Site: brandenburg
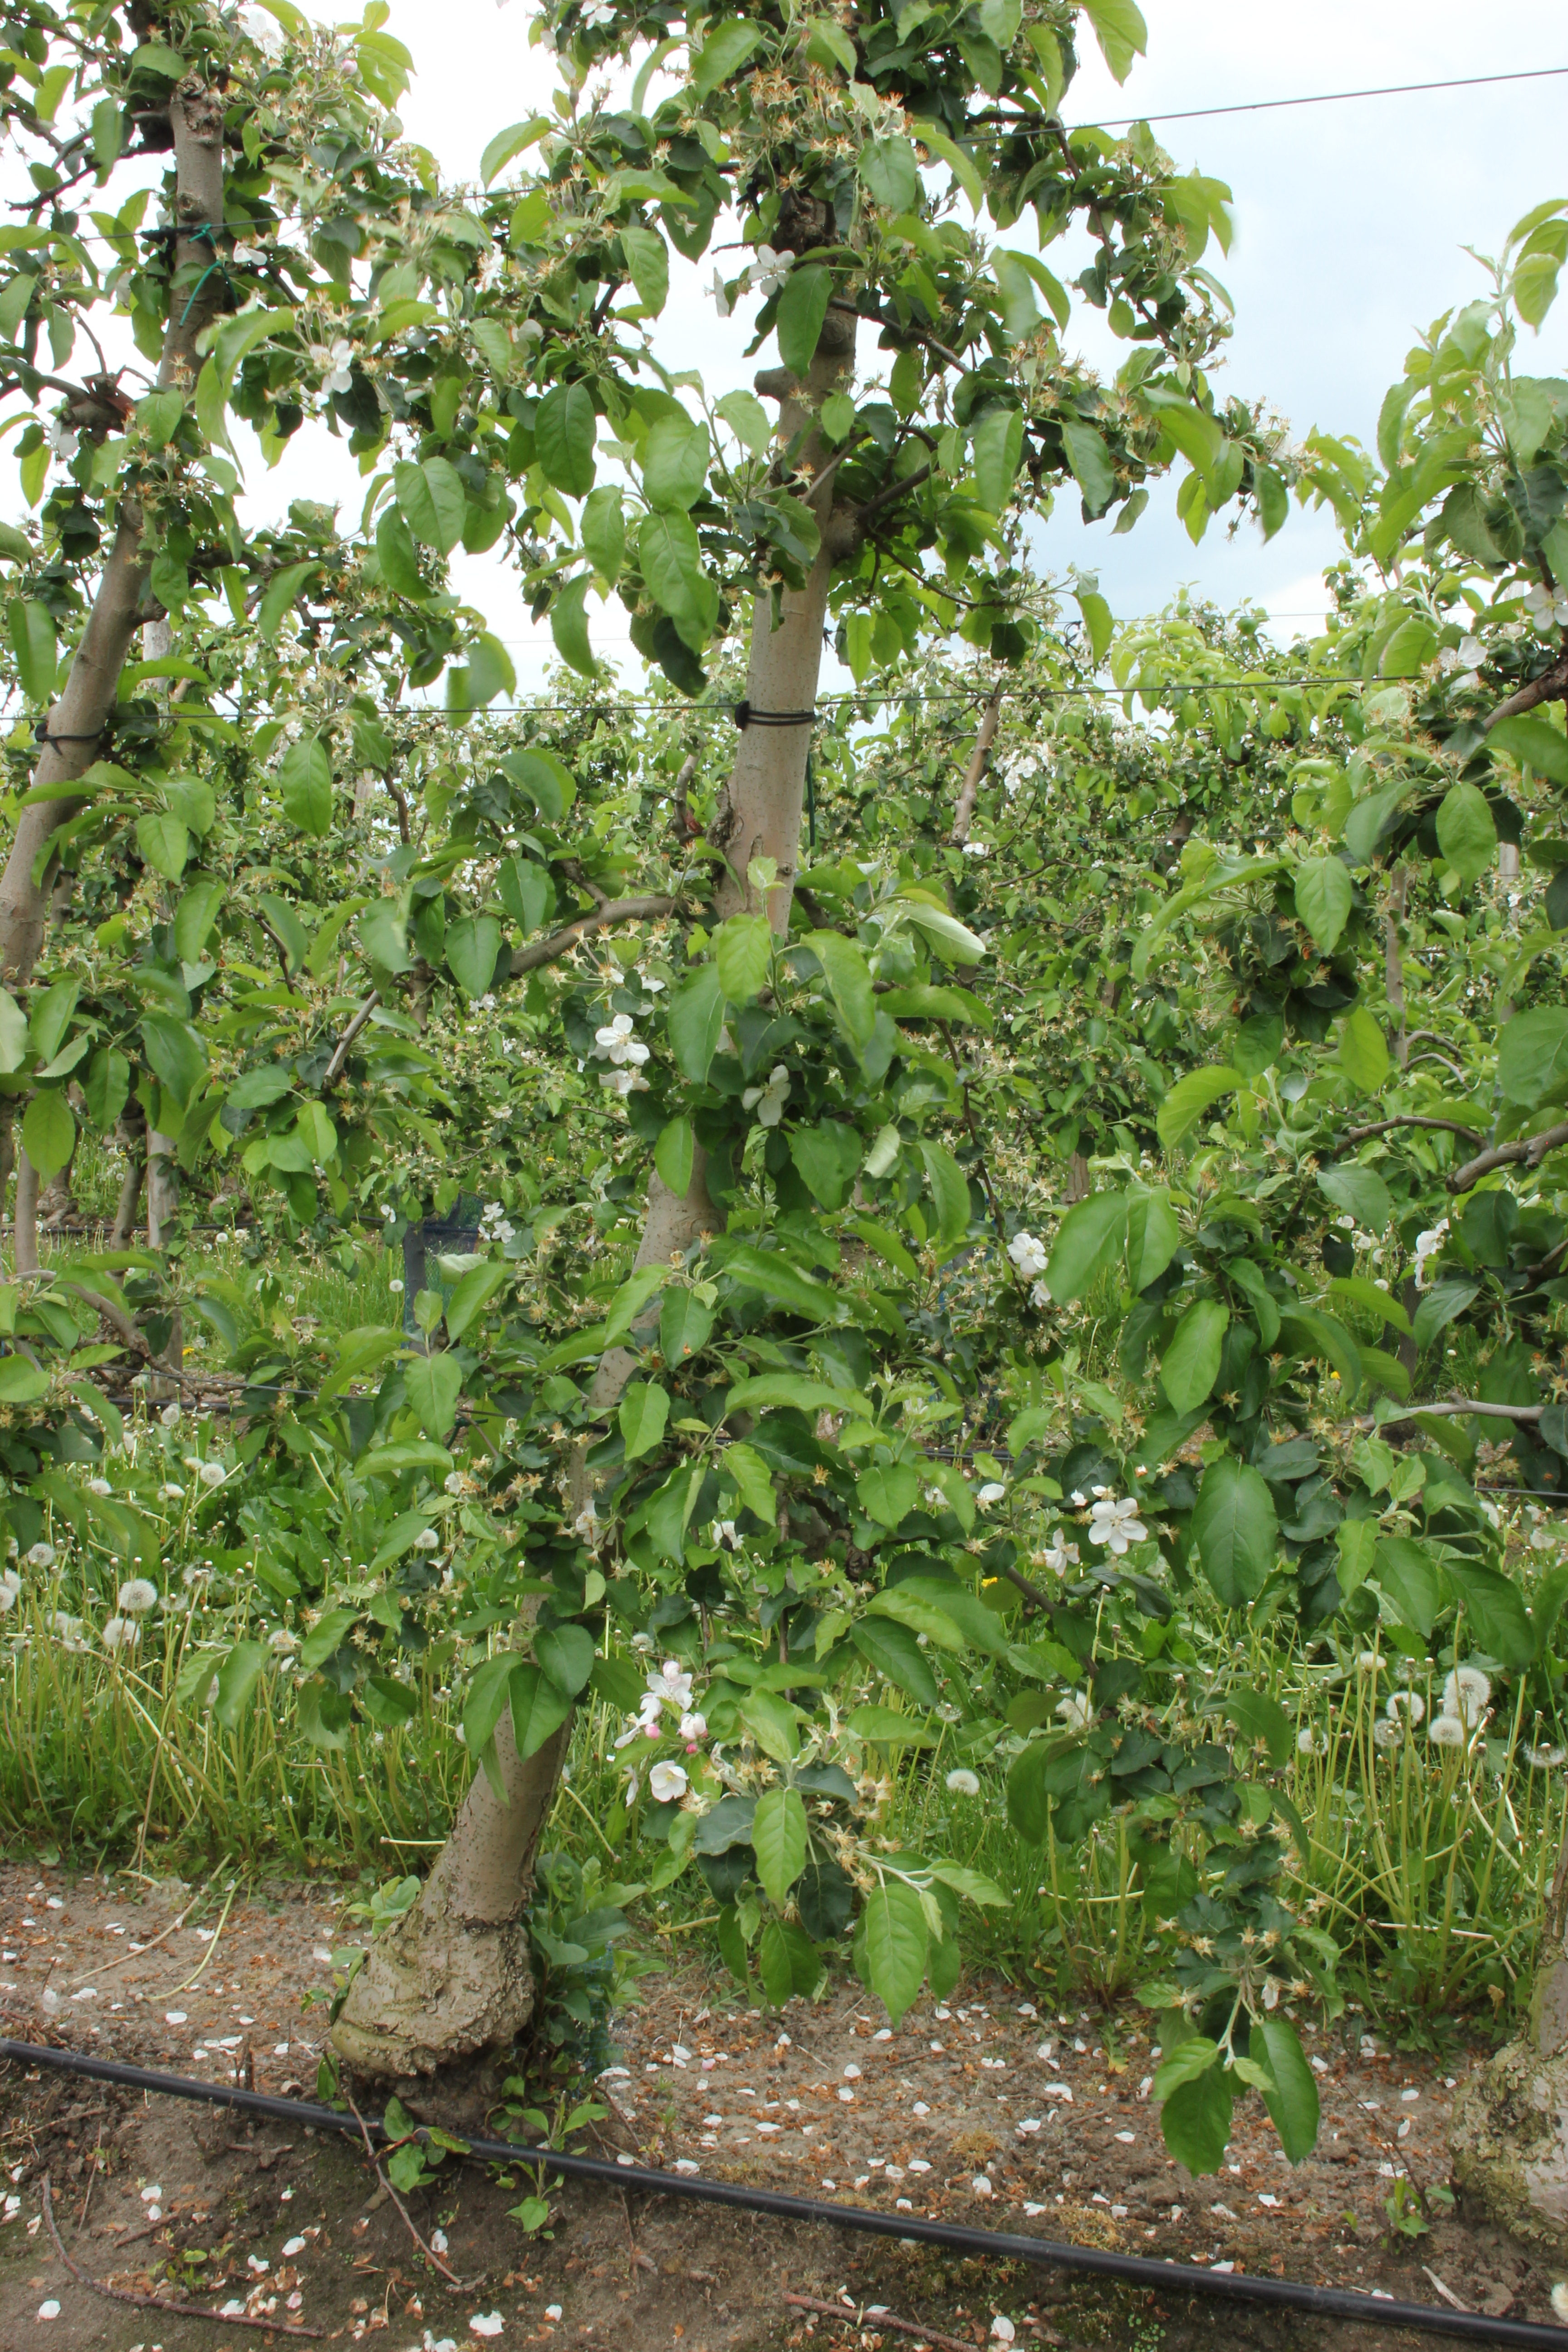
Growth stage (BBCH 67): Flowering